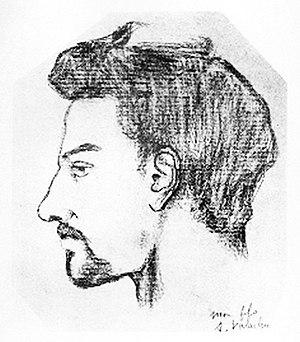
Lithographie du peintre français, Suzanne Valadon, représentant le portrait de Maurice Utrillo.
Maurice Utrillo /mɔʁisytʁijo/ né Maurice Valadon le 26 décembre 1883 à Paris 18ᵉ, et mort le 5 novembre 1955 à Dax, est un peintre français de l'École de Paris.
La rue Maurice-Utrillo est une voie du 18ᵉ arrondissement de Paris, en France.